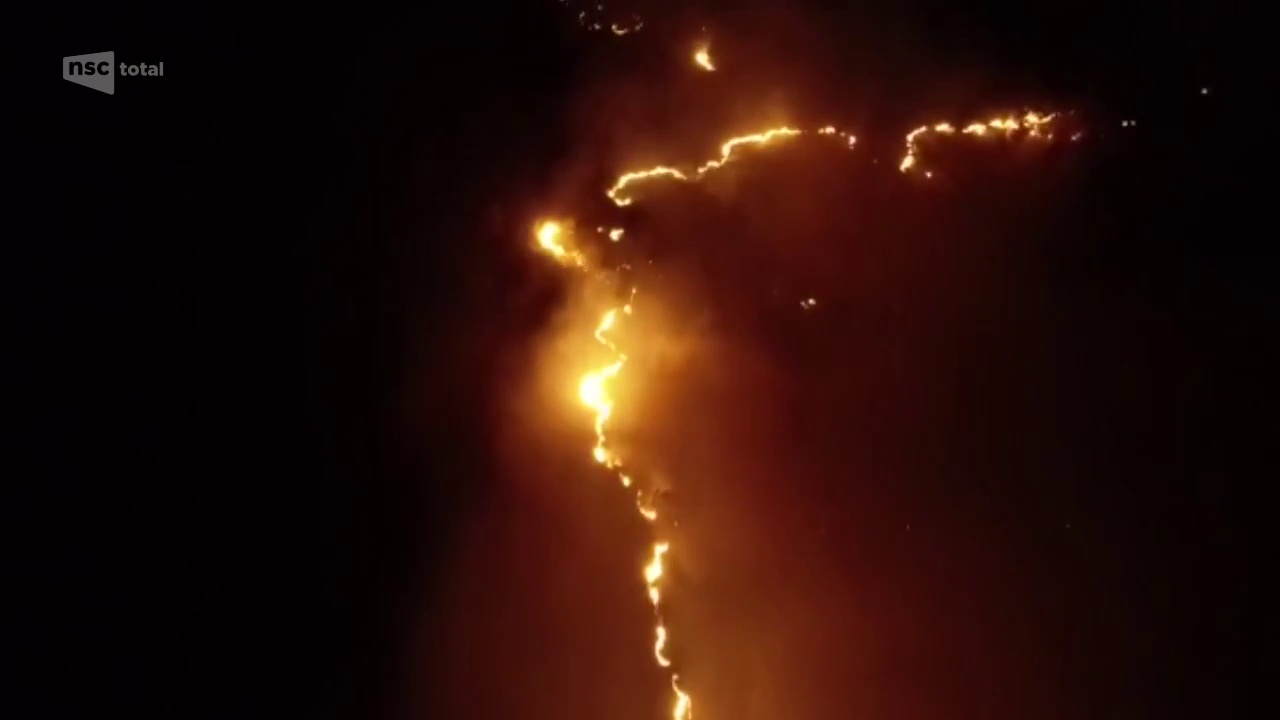
Fire: yes
Smoke: yes